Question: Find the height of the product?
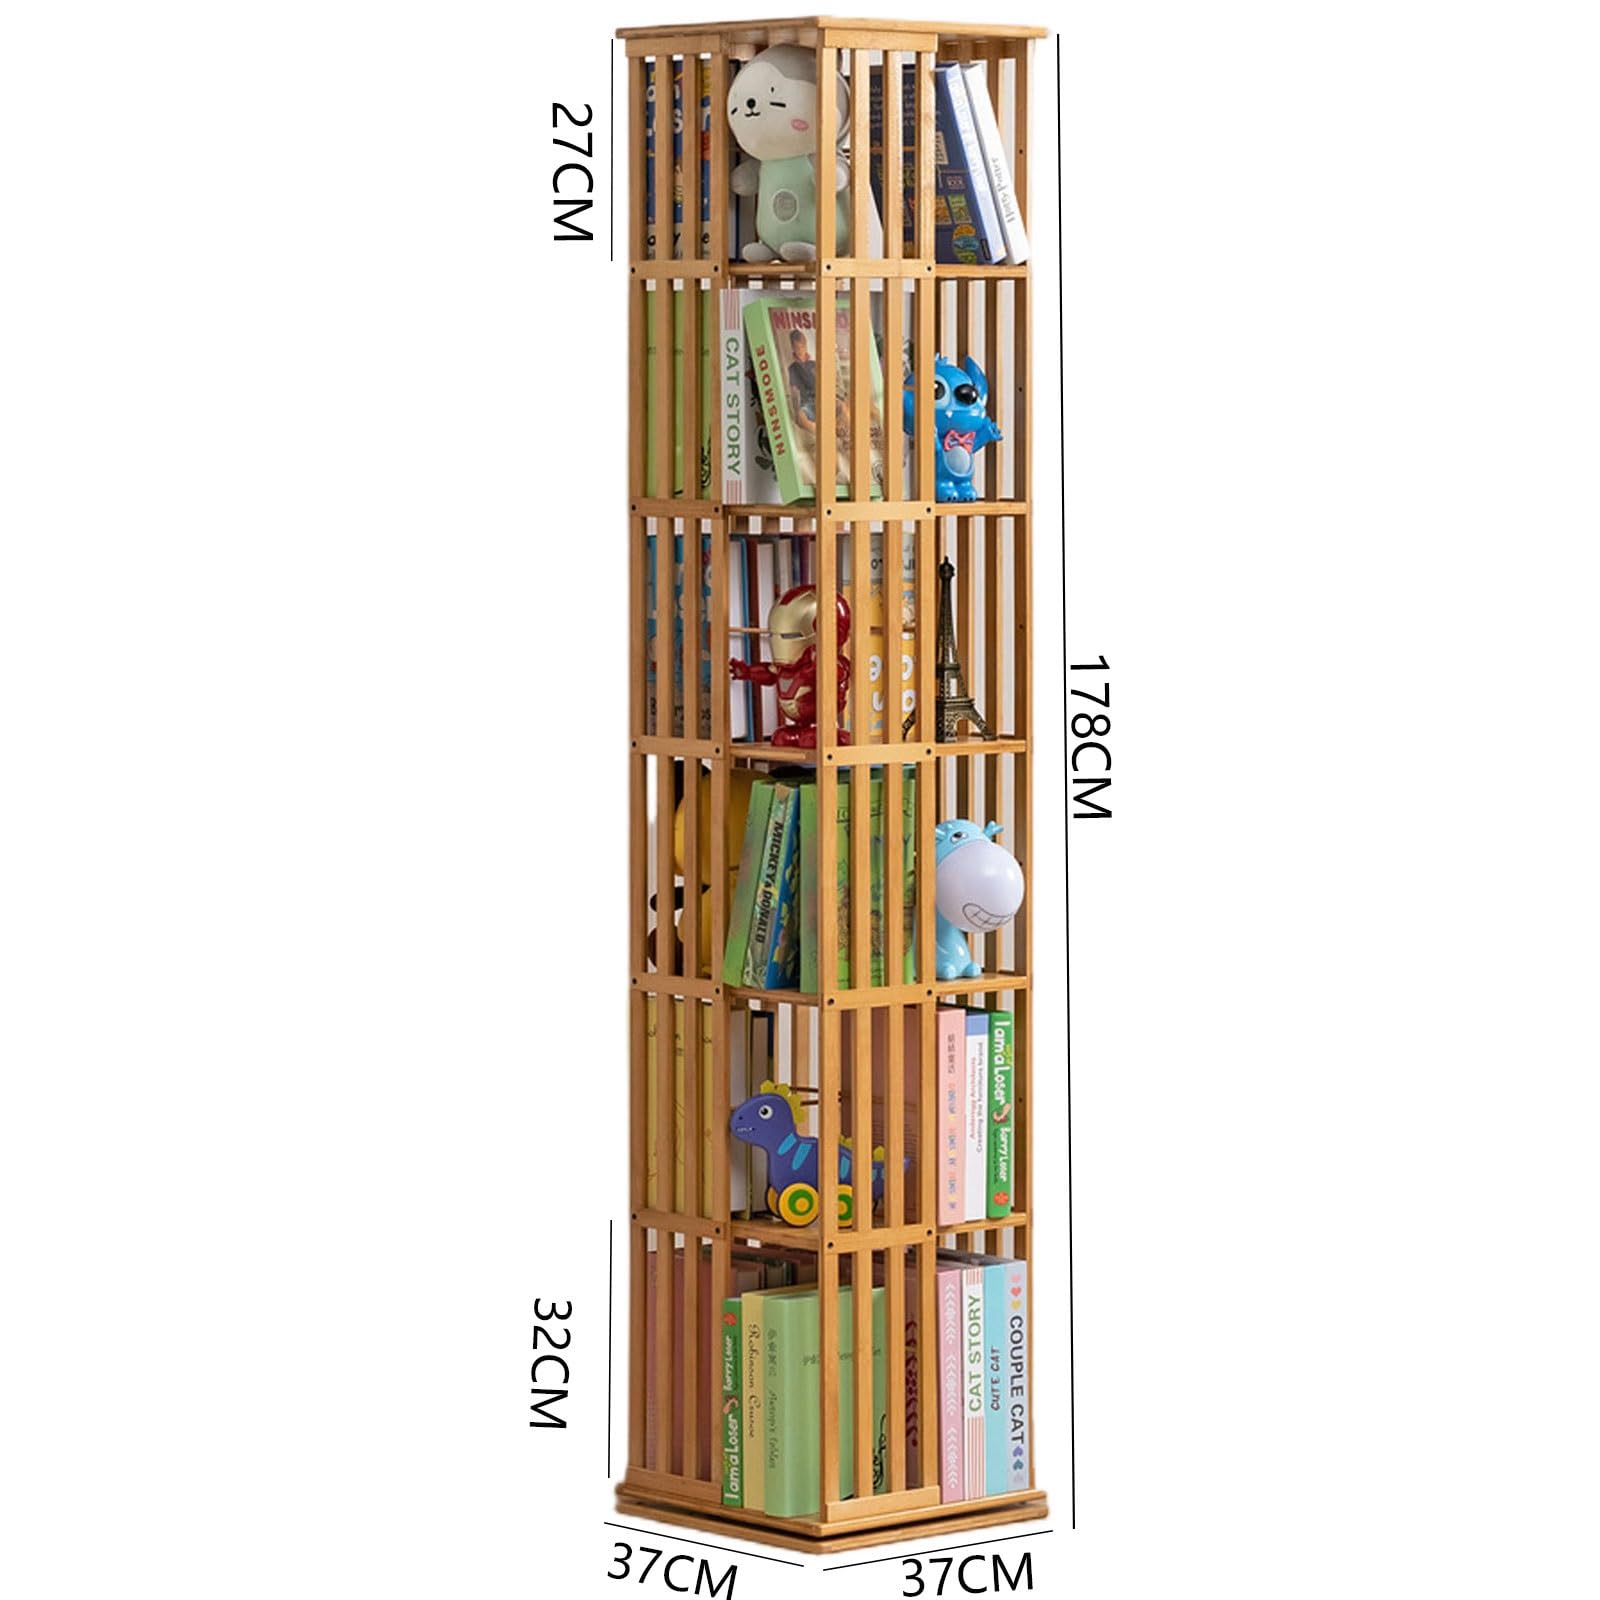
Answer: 178.0 centimetre